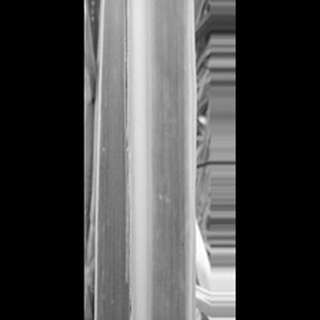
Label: sugarcane_yellow_leaf_disease